Flair bartending

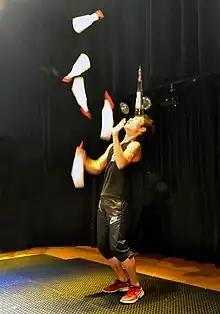
Flair bartending: Exhibition flair

Flair bartending is the practice of bartenders entertaining guests, clientele or audiences with the manipulation of bar tools (e.g. cocktail shakers) and liquor bottles in tricky, dazzling ways. Used occasionally in bars, the action requires skills commonly associated with jugglers. It has become a sought-after talent among venue owners and marketers to help advertise a liquor product or the opening of a bar establishment. Competitions have been sponsored by liquor brands to attract flair bartenders, and some hospitality training companies hold courses to teach flair techniques.